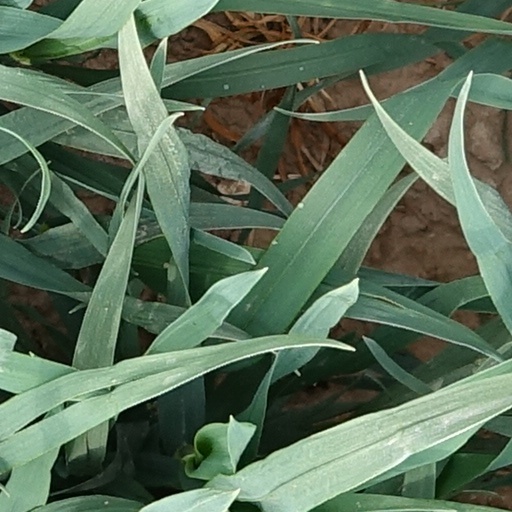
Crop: wheat